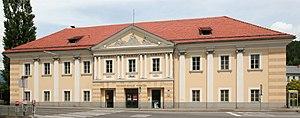
Spittal an der Drau est une ville autrichienne, le centre administratif du district de Spittal an der Drau en Carinthie. C'est la 3ᵉ ville de l'État fédéré comptant environ 16 000 habitants. Comme son nom l'indique, la ville est arrosée par la Drave.